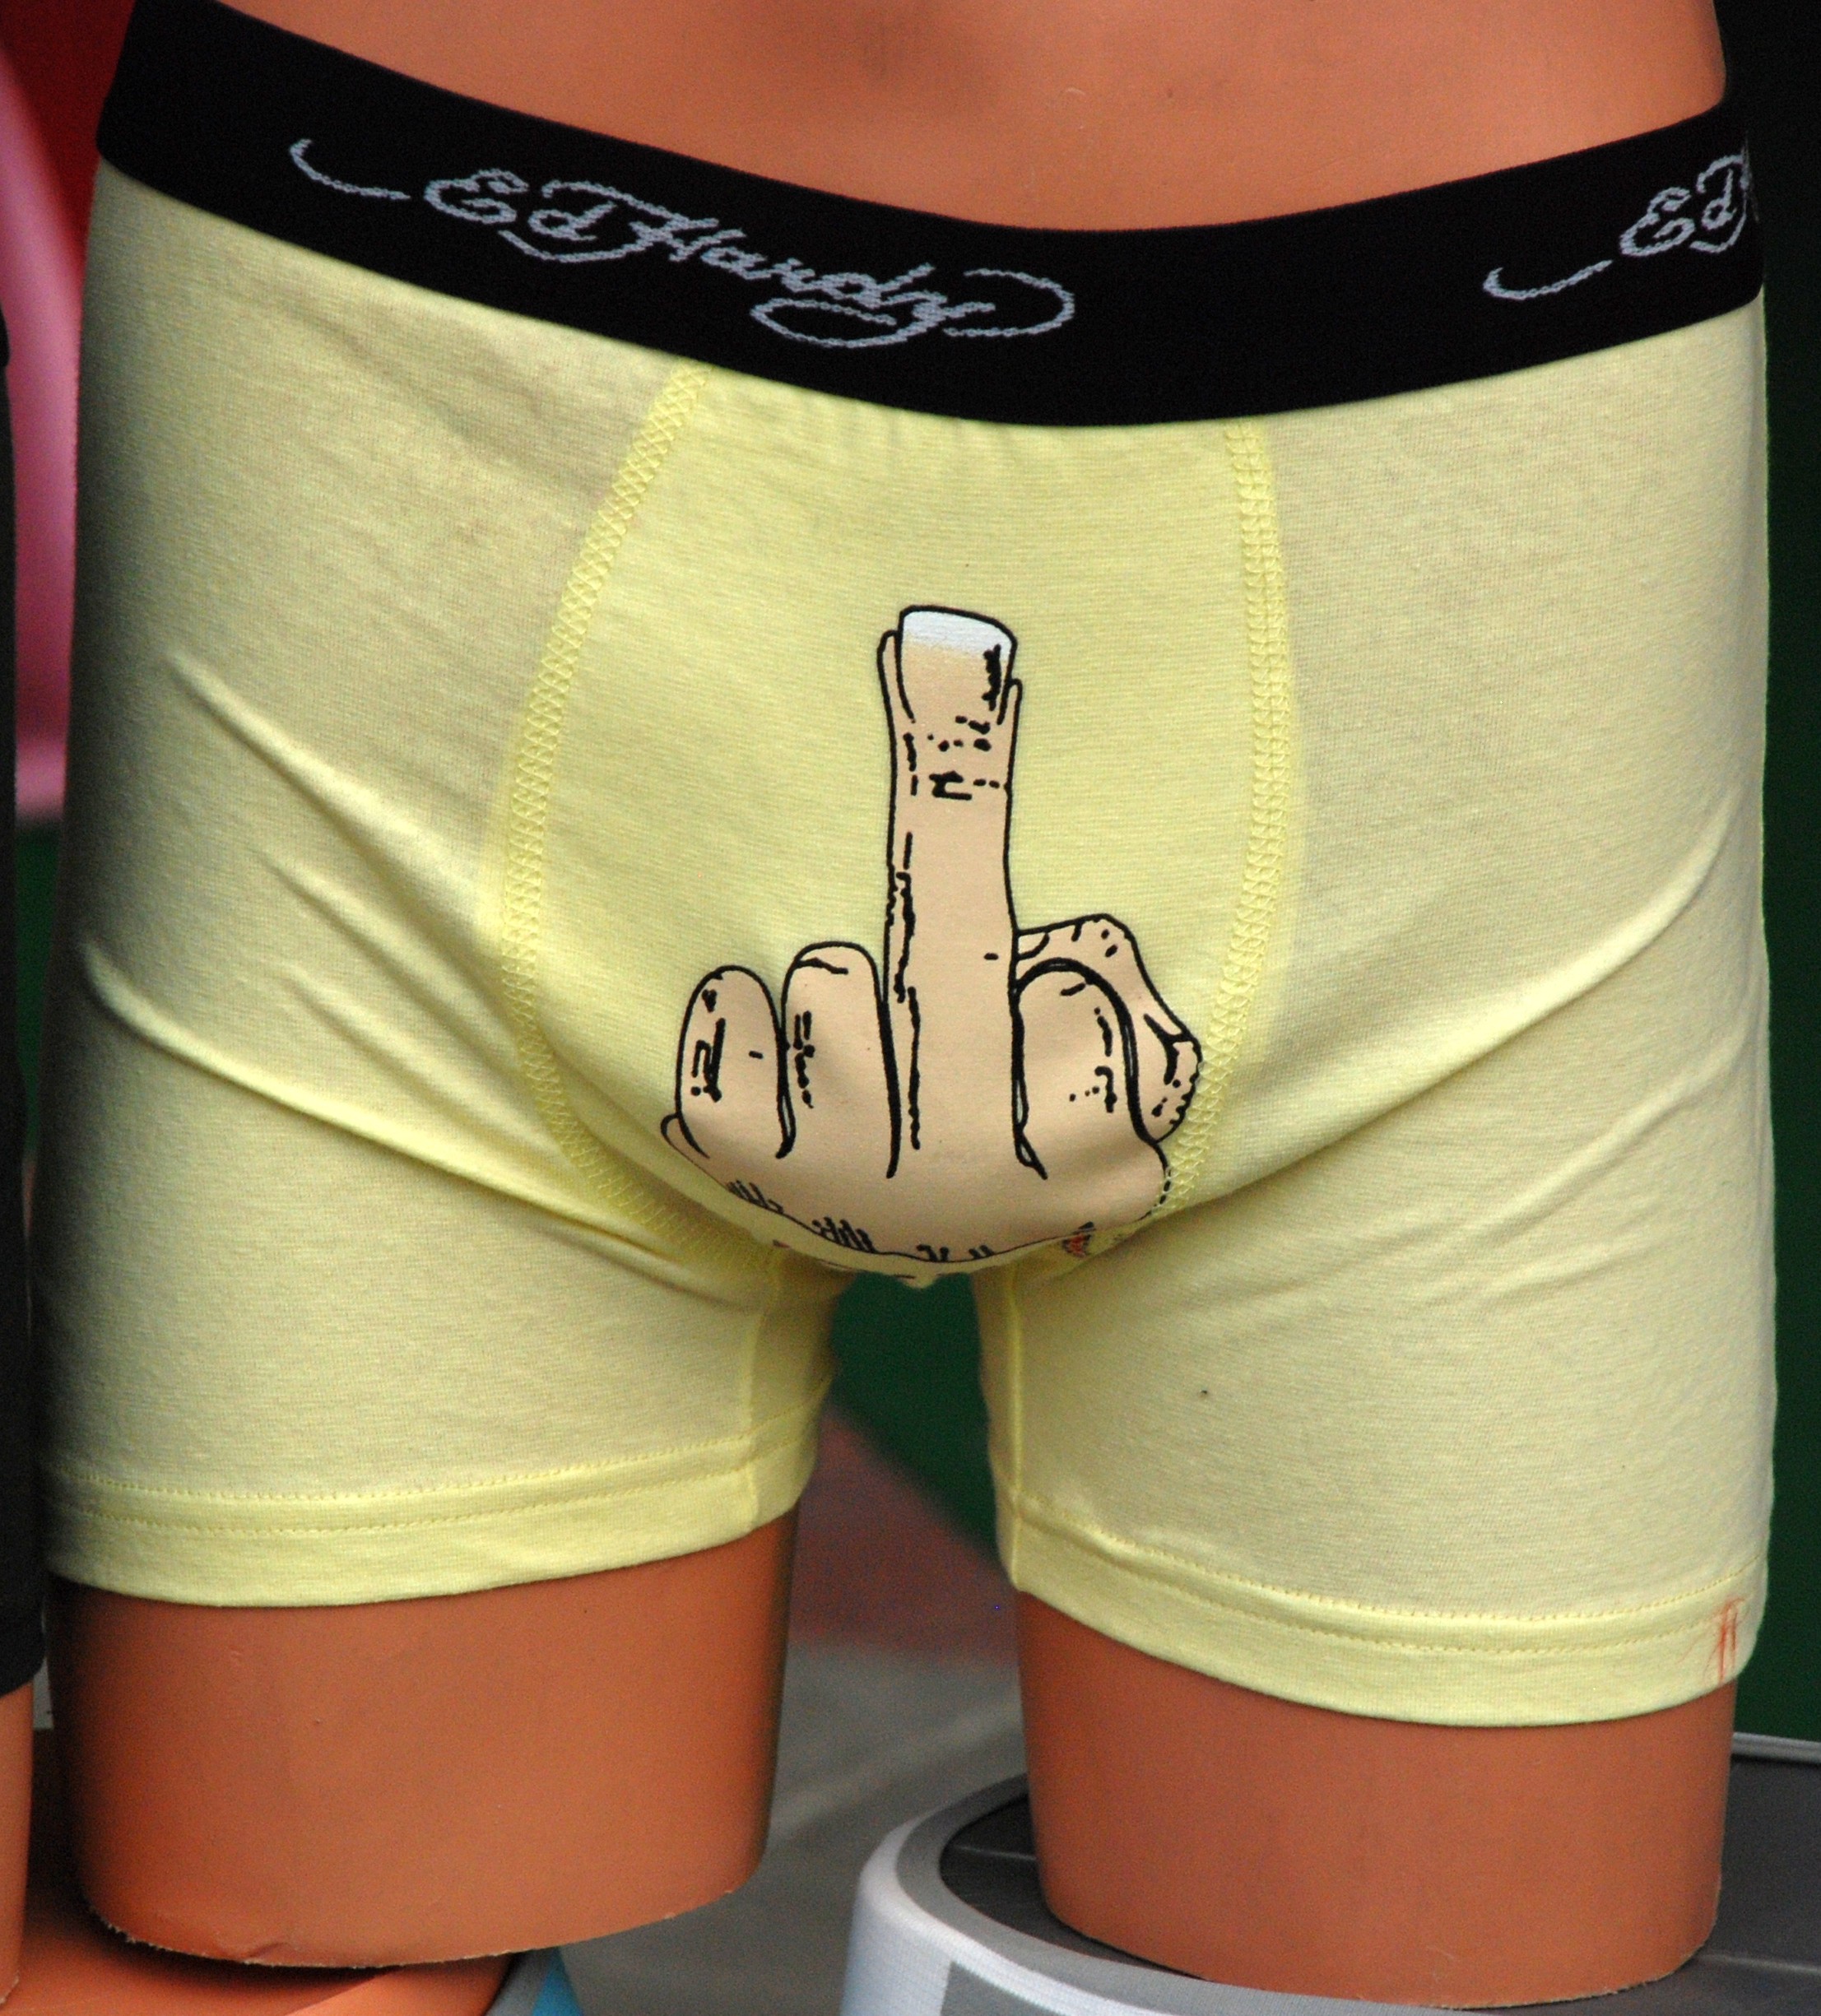
leg, clothing, arm, human body, abdomen, briefs, underpants, active undergarment